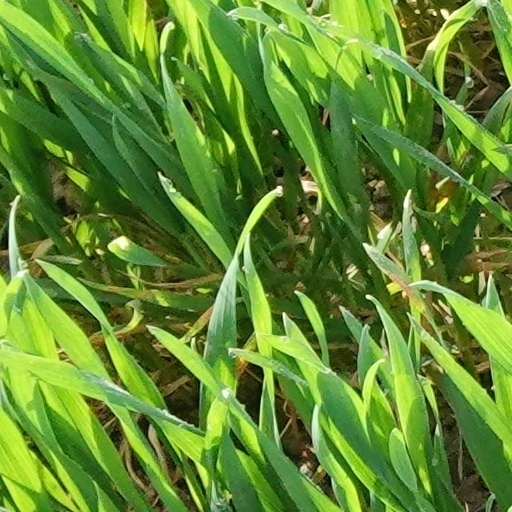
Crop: wheat